Suga-T

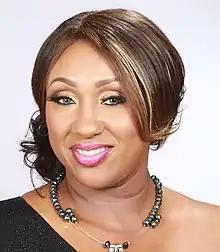
Suga-T in 2011

Tenina Stevens (born December 21, 1971), better known by her stage name Suga-T, is an American rapper from Vallejo, California. She is a founding member of the Click, a rap group that also includes her brothers E-40 and D-Shot and her cousin B-Legit.